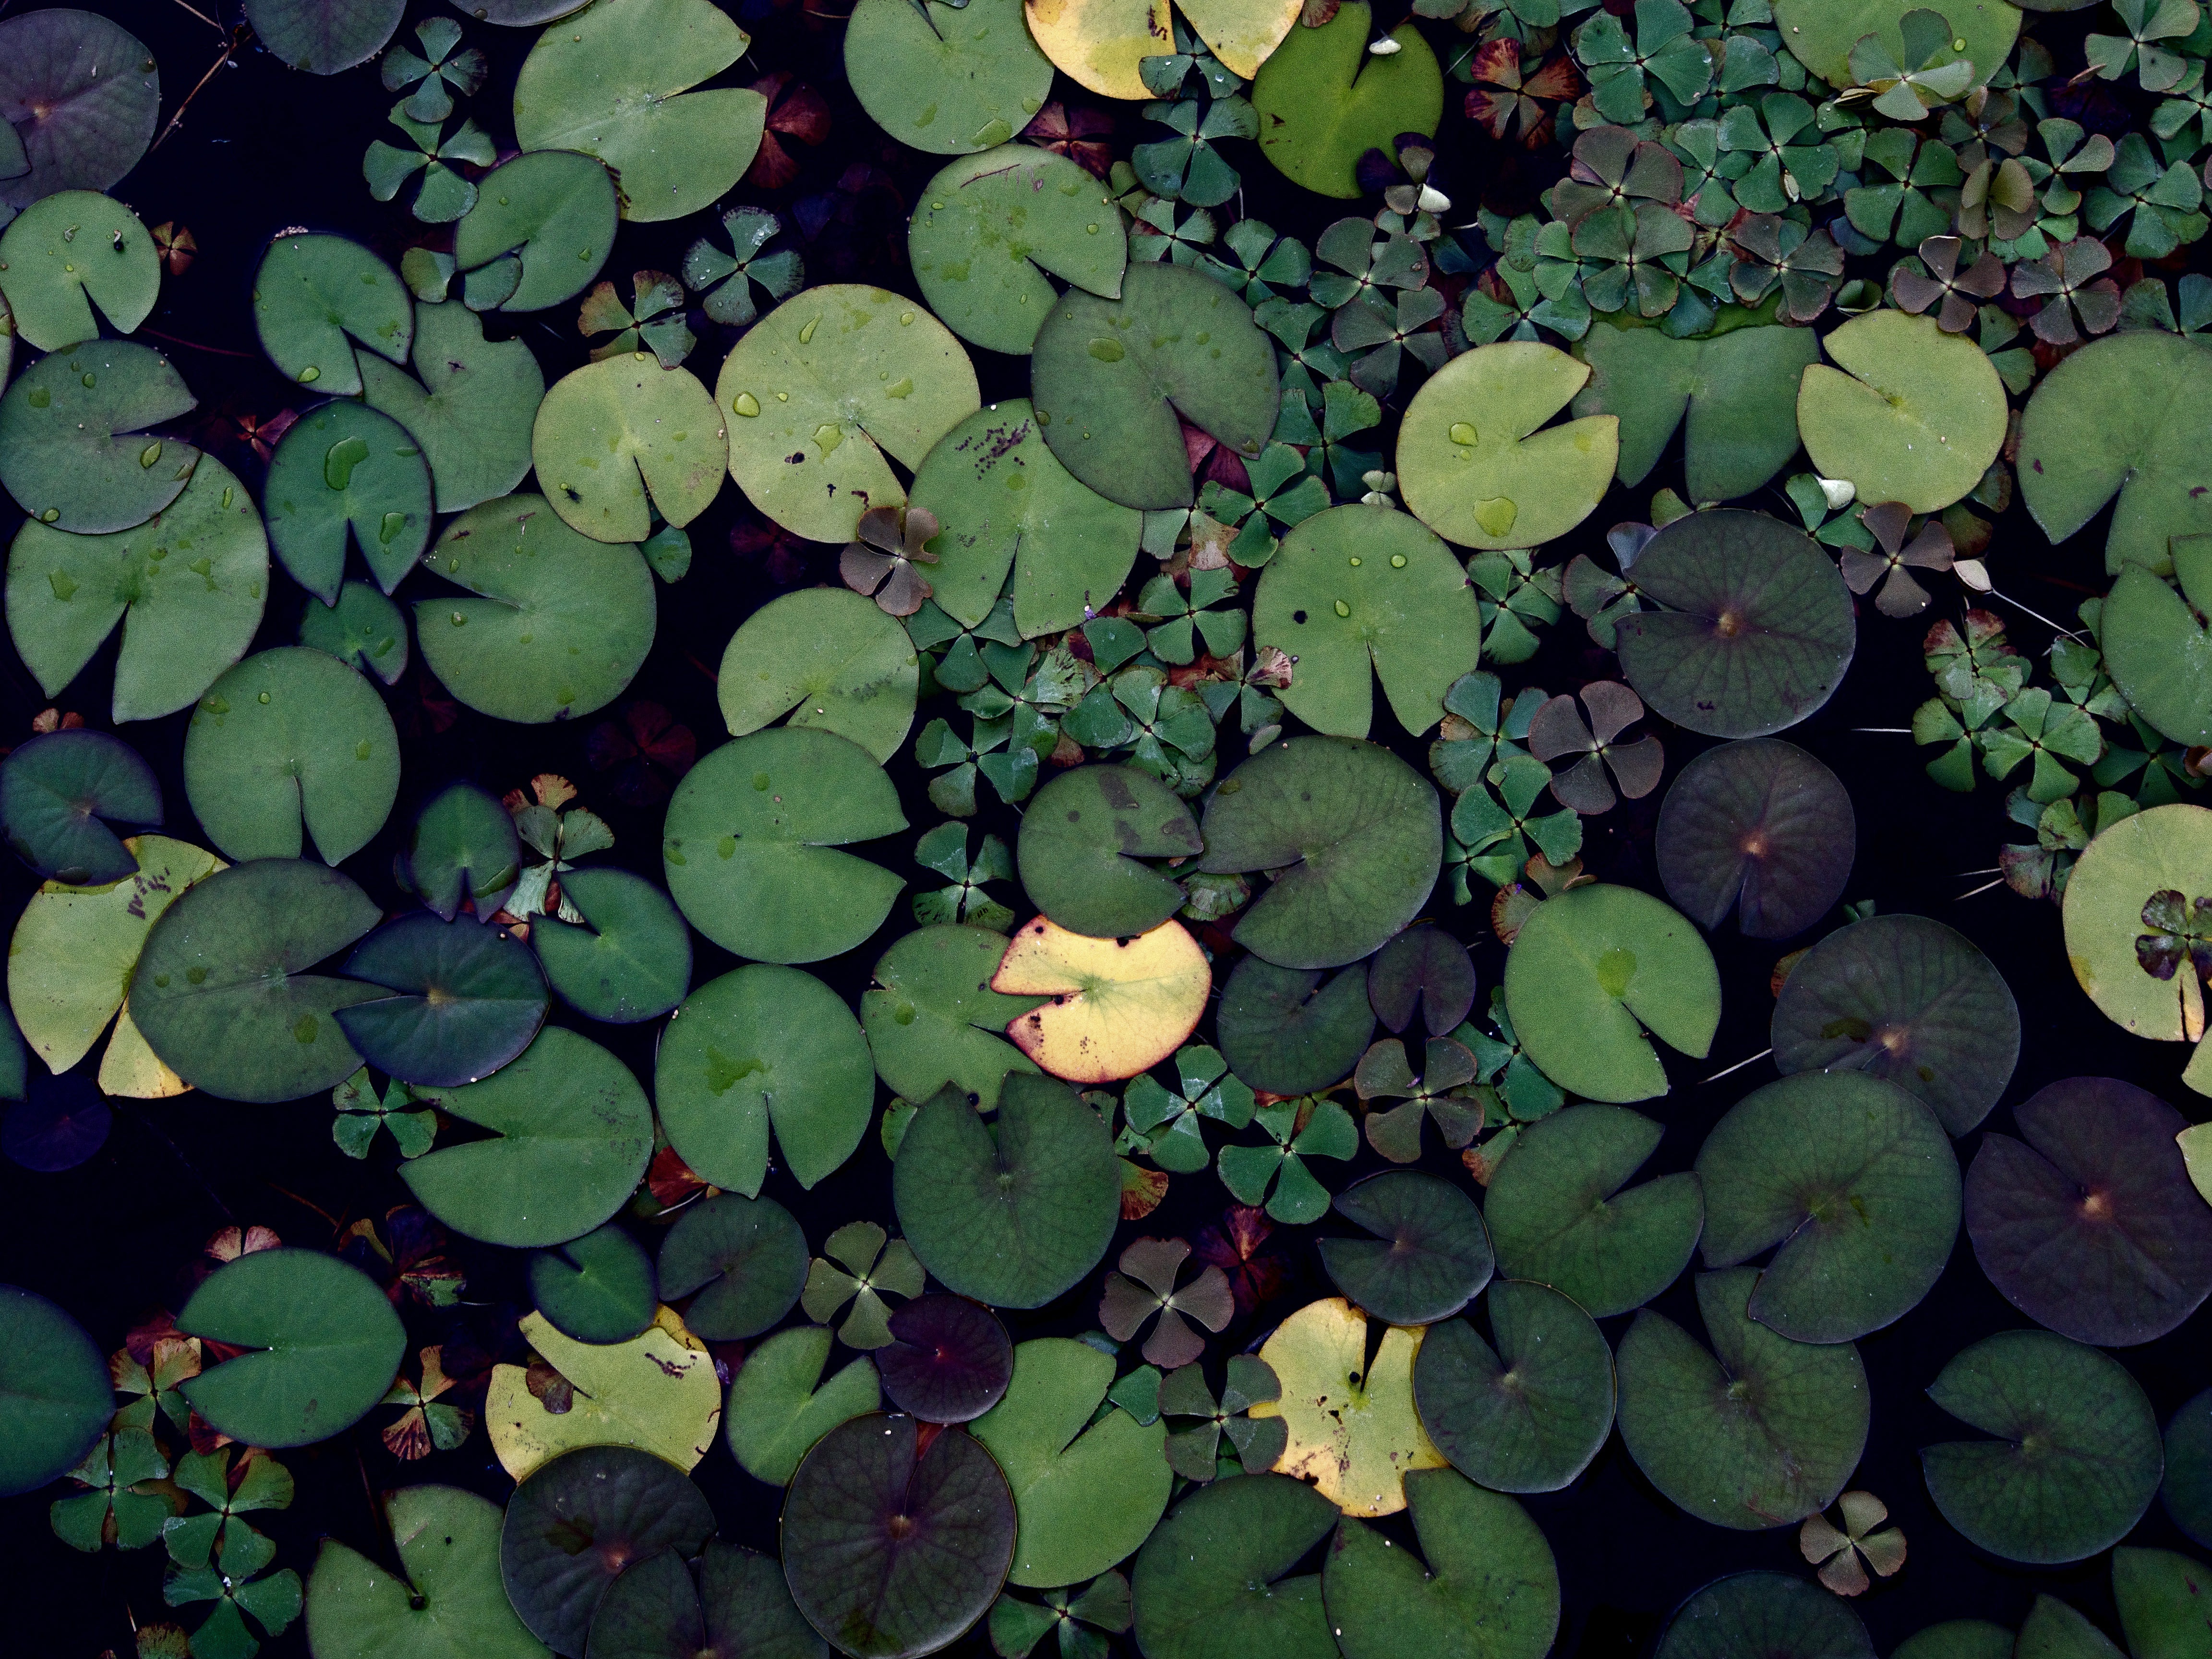
water, nature, plant, leaf, flower, pond, green, botany, flora, shrub, lily pads, flowering plant, annual plant, land plant